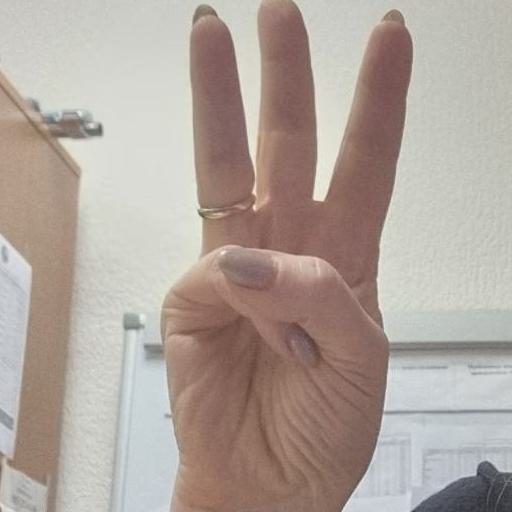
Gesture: three